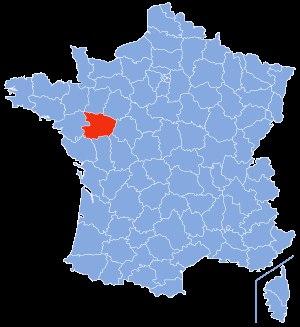
La liste des cavités naturelles les plus profondes de Maine-et-Loire recense, sous forme de tableaux, les cavités souterraines naturelles connues dans ce département français, dont le dénivelé est supérieur ou égal à dix mètres.
La liste des cavités naturelles les plus longues de Maine-et-Loire recense, sous forme de tableaux, les cavités souterraines naturelles connues dans ce département français, dont le développement est supérieur ou égal à quatre-vingt mètres.